Schoenstatt Apostolic Movement

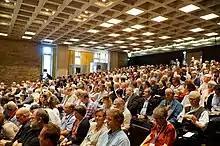
Lecture at the Schoenstatt Movement's 2019 Hoerde Conference in Vallendar, Germany

In Schoenstatt, the Christian vocation's call to holiness is understood as everyday (or workday) sanctity, meaning the integration of one's faith with every aspect of ordinary life.